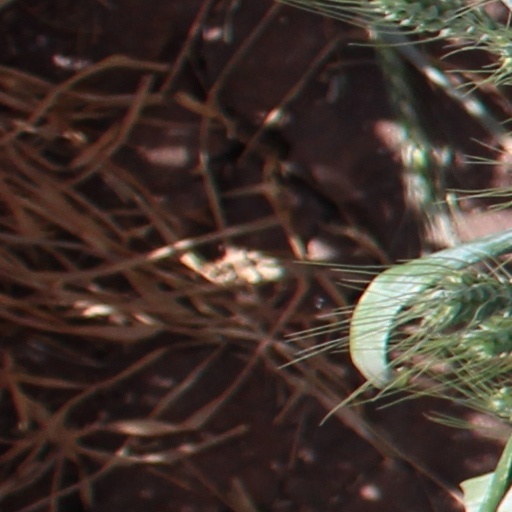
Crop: wheat